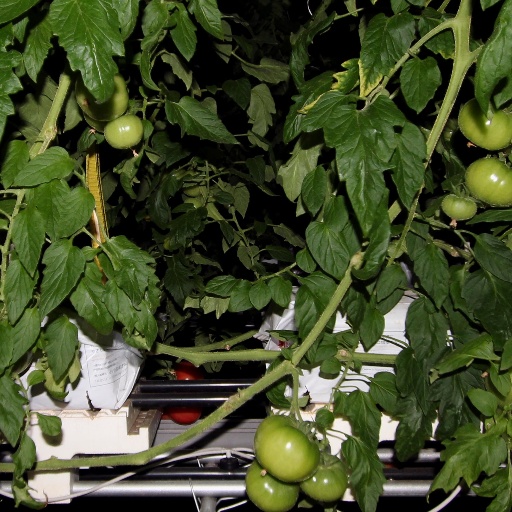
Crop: tomato